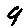
Label: 9